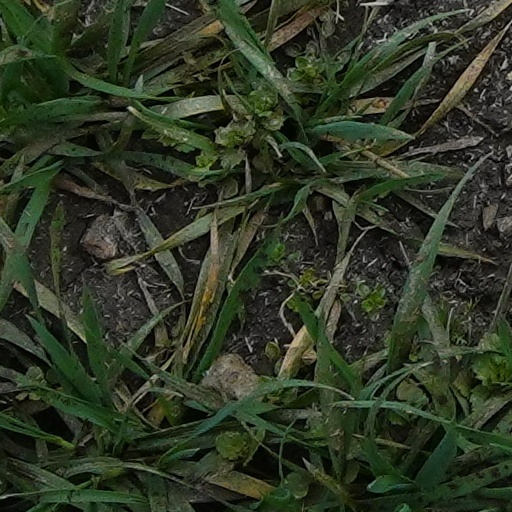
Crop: wheat